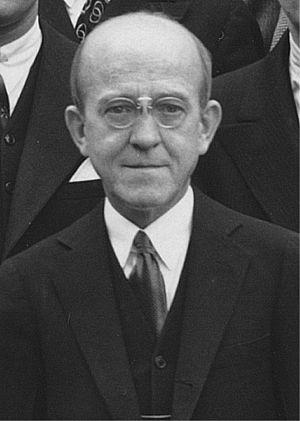
Février
L'histoire de la génétique retrace l'émergence et la progression de la science de l'hérédité, à travers plusieurs scientifiques et découvertes qui ont permis son avancement. Apparue au XIXᵉ siècle avec les travaux de Gregor Mendel, la génétique connaît un essor important à partir de la fin du XIXᵉ siècle ainsi qu'au cours du XXᵉ siècle.
Oswald Theodore Avery est un médecin américain d'origine canadienne. Une expérience sur les pneumocoques qu'il fit en 1944 avec ses collaborateurs Colin MacLeod et Maclyn McCarty fut décisive pour établir le rôle de l'acide désoxyribonucléique comme support de l'hérédité.